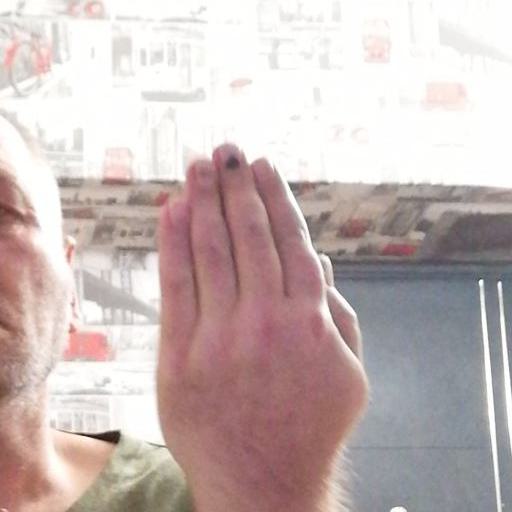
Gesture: stop_inverted